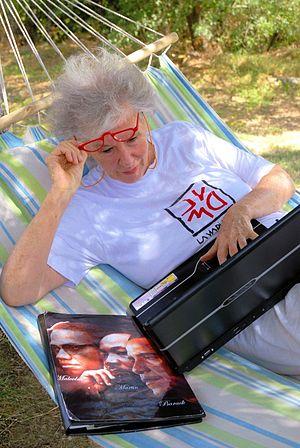
Madeleine Fischer, née le 12 novembre 1935 à Romanshorn et morte le 8 avril 2020 à Gubbio, est une actrice suisse de cinéma, active dans le cinéma italien, ansi qu'une femme d'affaires active dans la mode.